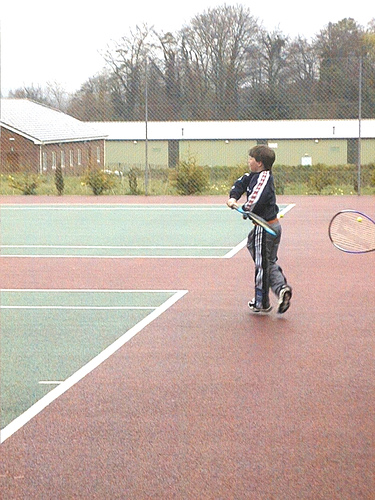
đứa trẻ đang chơi tennis trên sân